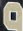
Number: 9